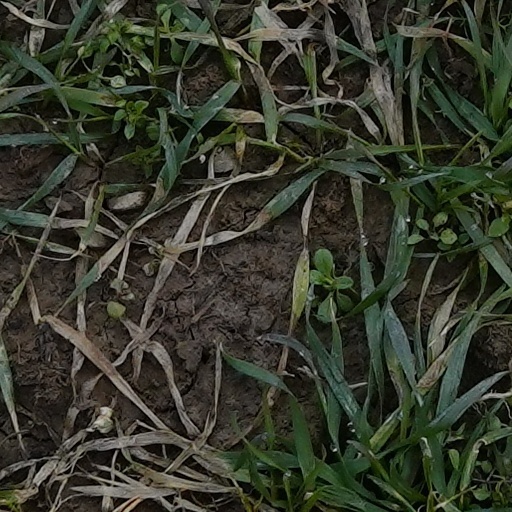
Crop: wheat